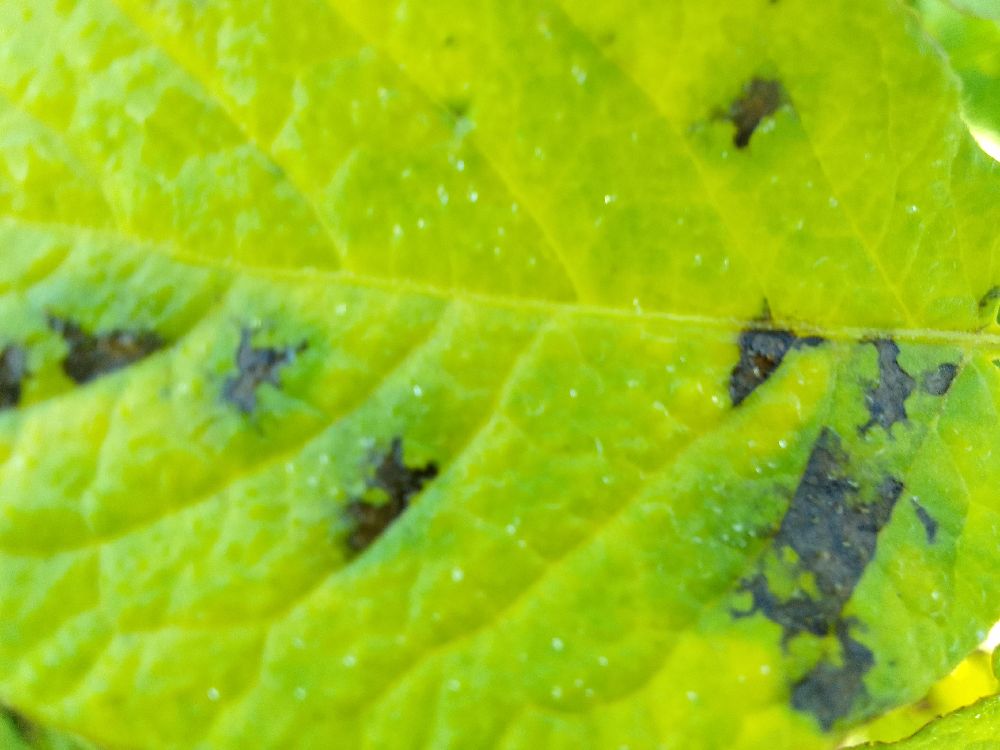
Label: Early blight